Stapleford, Hertfordshire

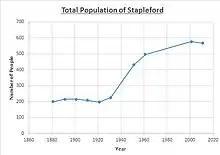

The Hertford loop line runs through the parish, passing close to the west of Stapleford village. Stapleford station was just north of the bridge over the main road, but was only open from 1924 to 1939.